Villard-Reculas

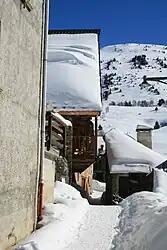
The village in winter

Villard-Reculas is a commune in the Isère department in southeastern France.